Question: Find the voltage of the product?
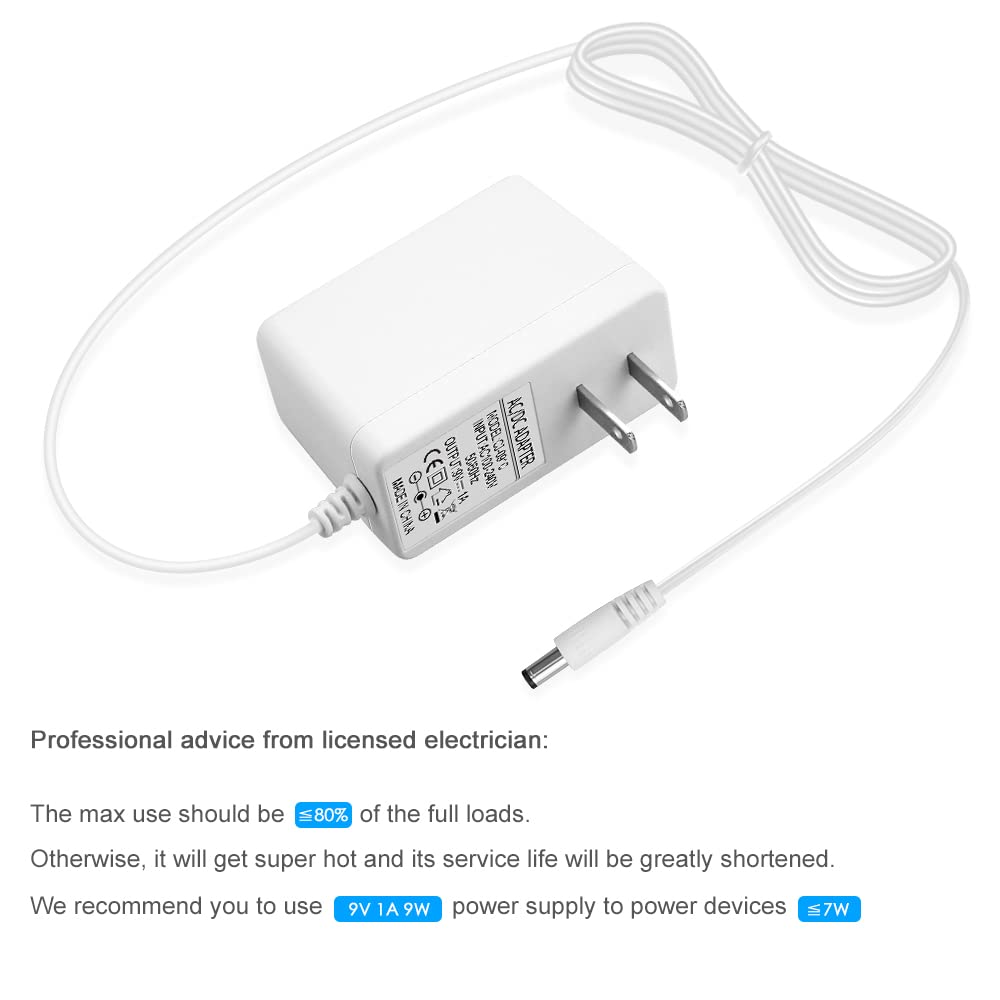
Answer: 9.0 volt